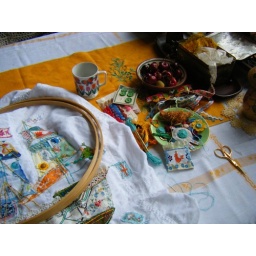
started on my kitchen table in may 2008